Field hockey at the 2012 Summer Olympics – Men's team squads

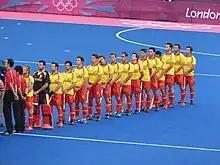
Spain national field hockey team before their game with Australia in the 2012 Olympics.

The following is the Pakistan roster in the men's field hockey tournament of the 2012 Summer Olympics.